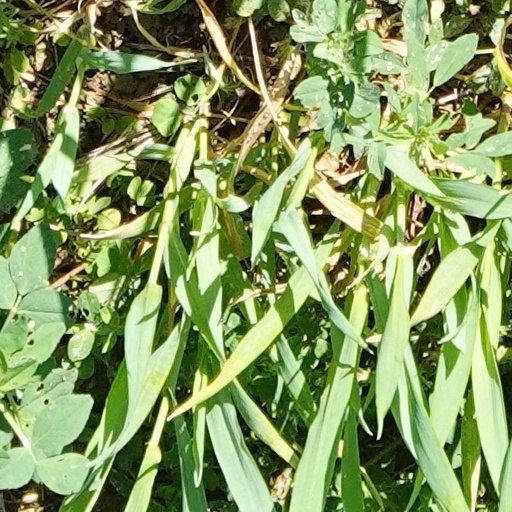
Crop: wheat